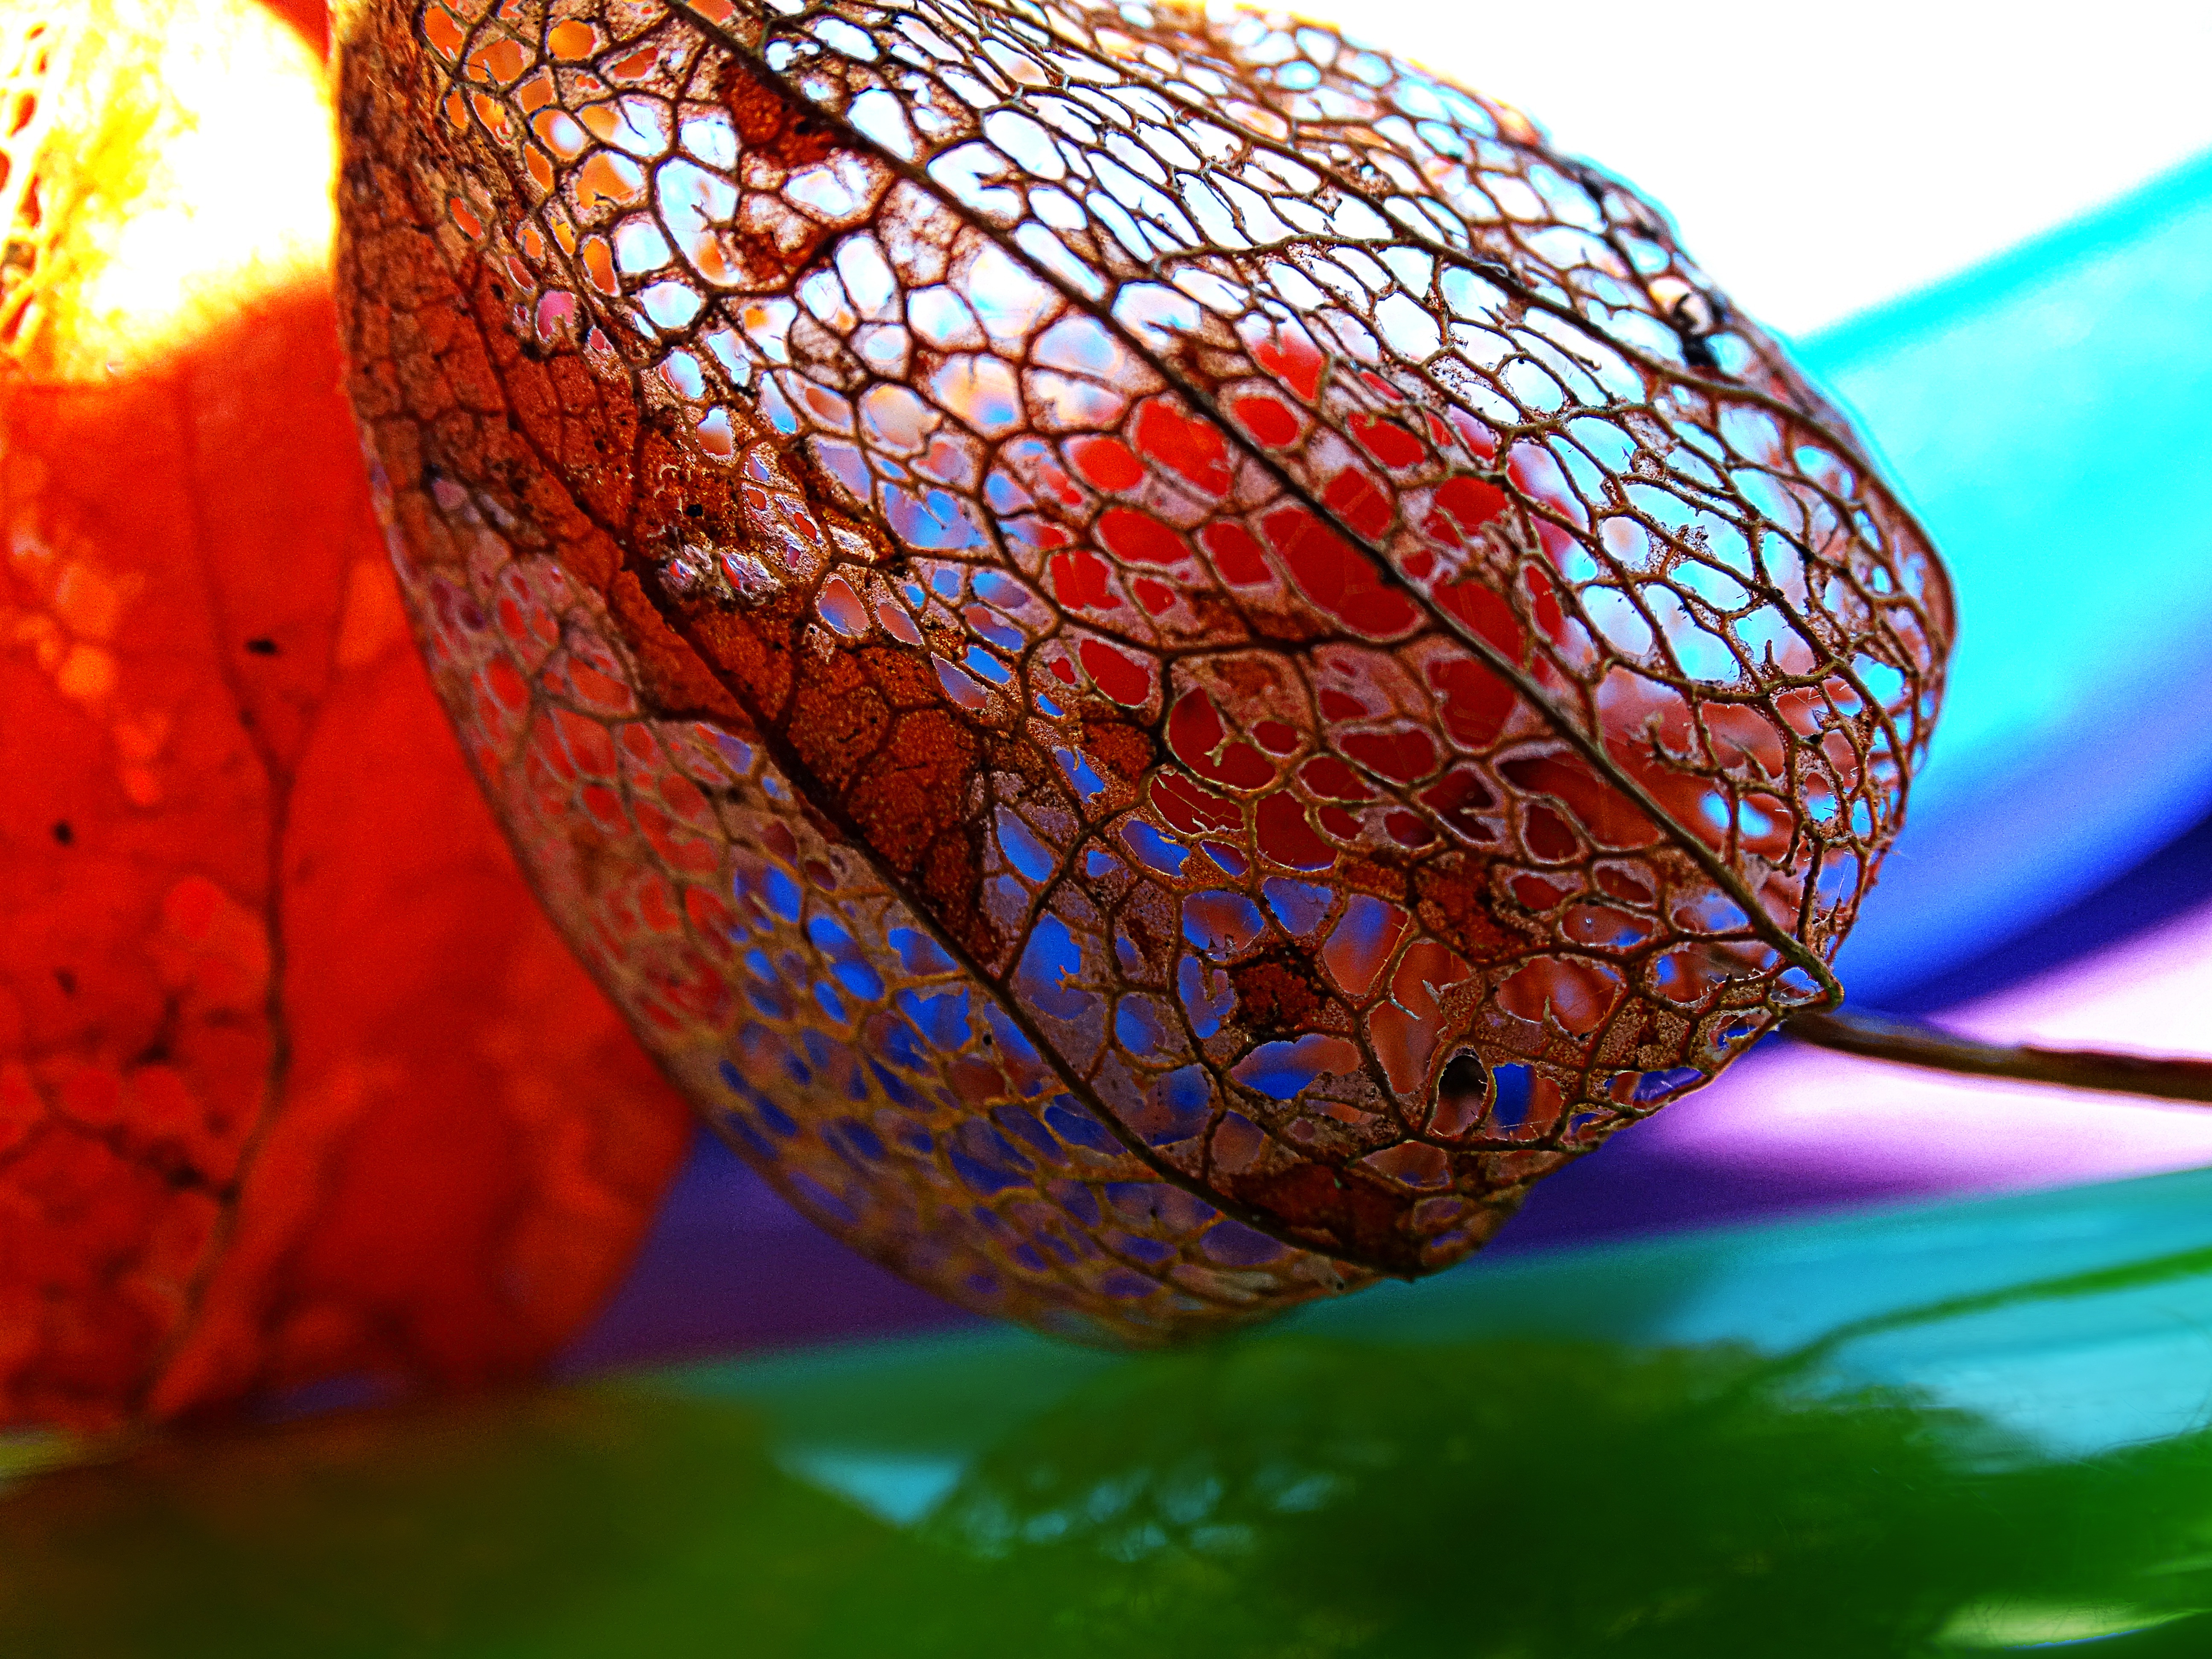
nature, branch, plant, leaf, flower, orange, food, red, produce, color, macro, autumn, lace, cage, close up, chinese lantern, colors, sphere, organ, physalis, macro photography, japanese lantern